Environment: lab
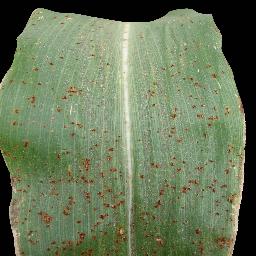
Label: common_rust